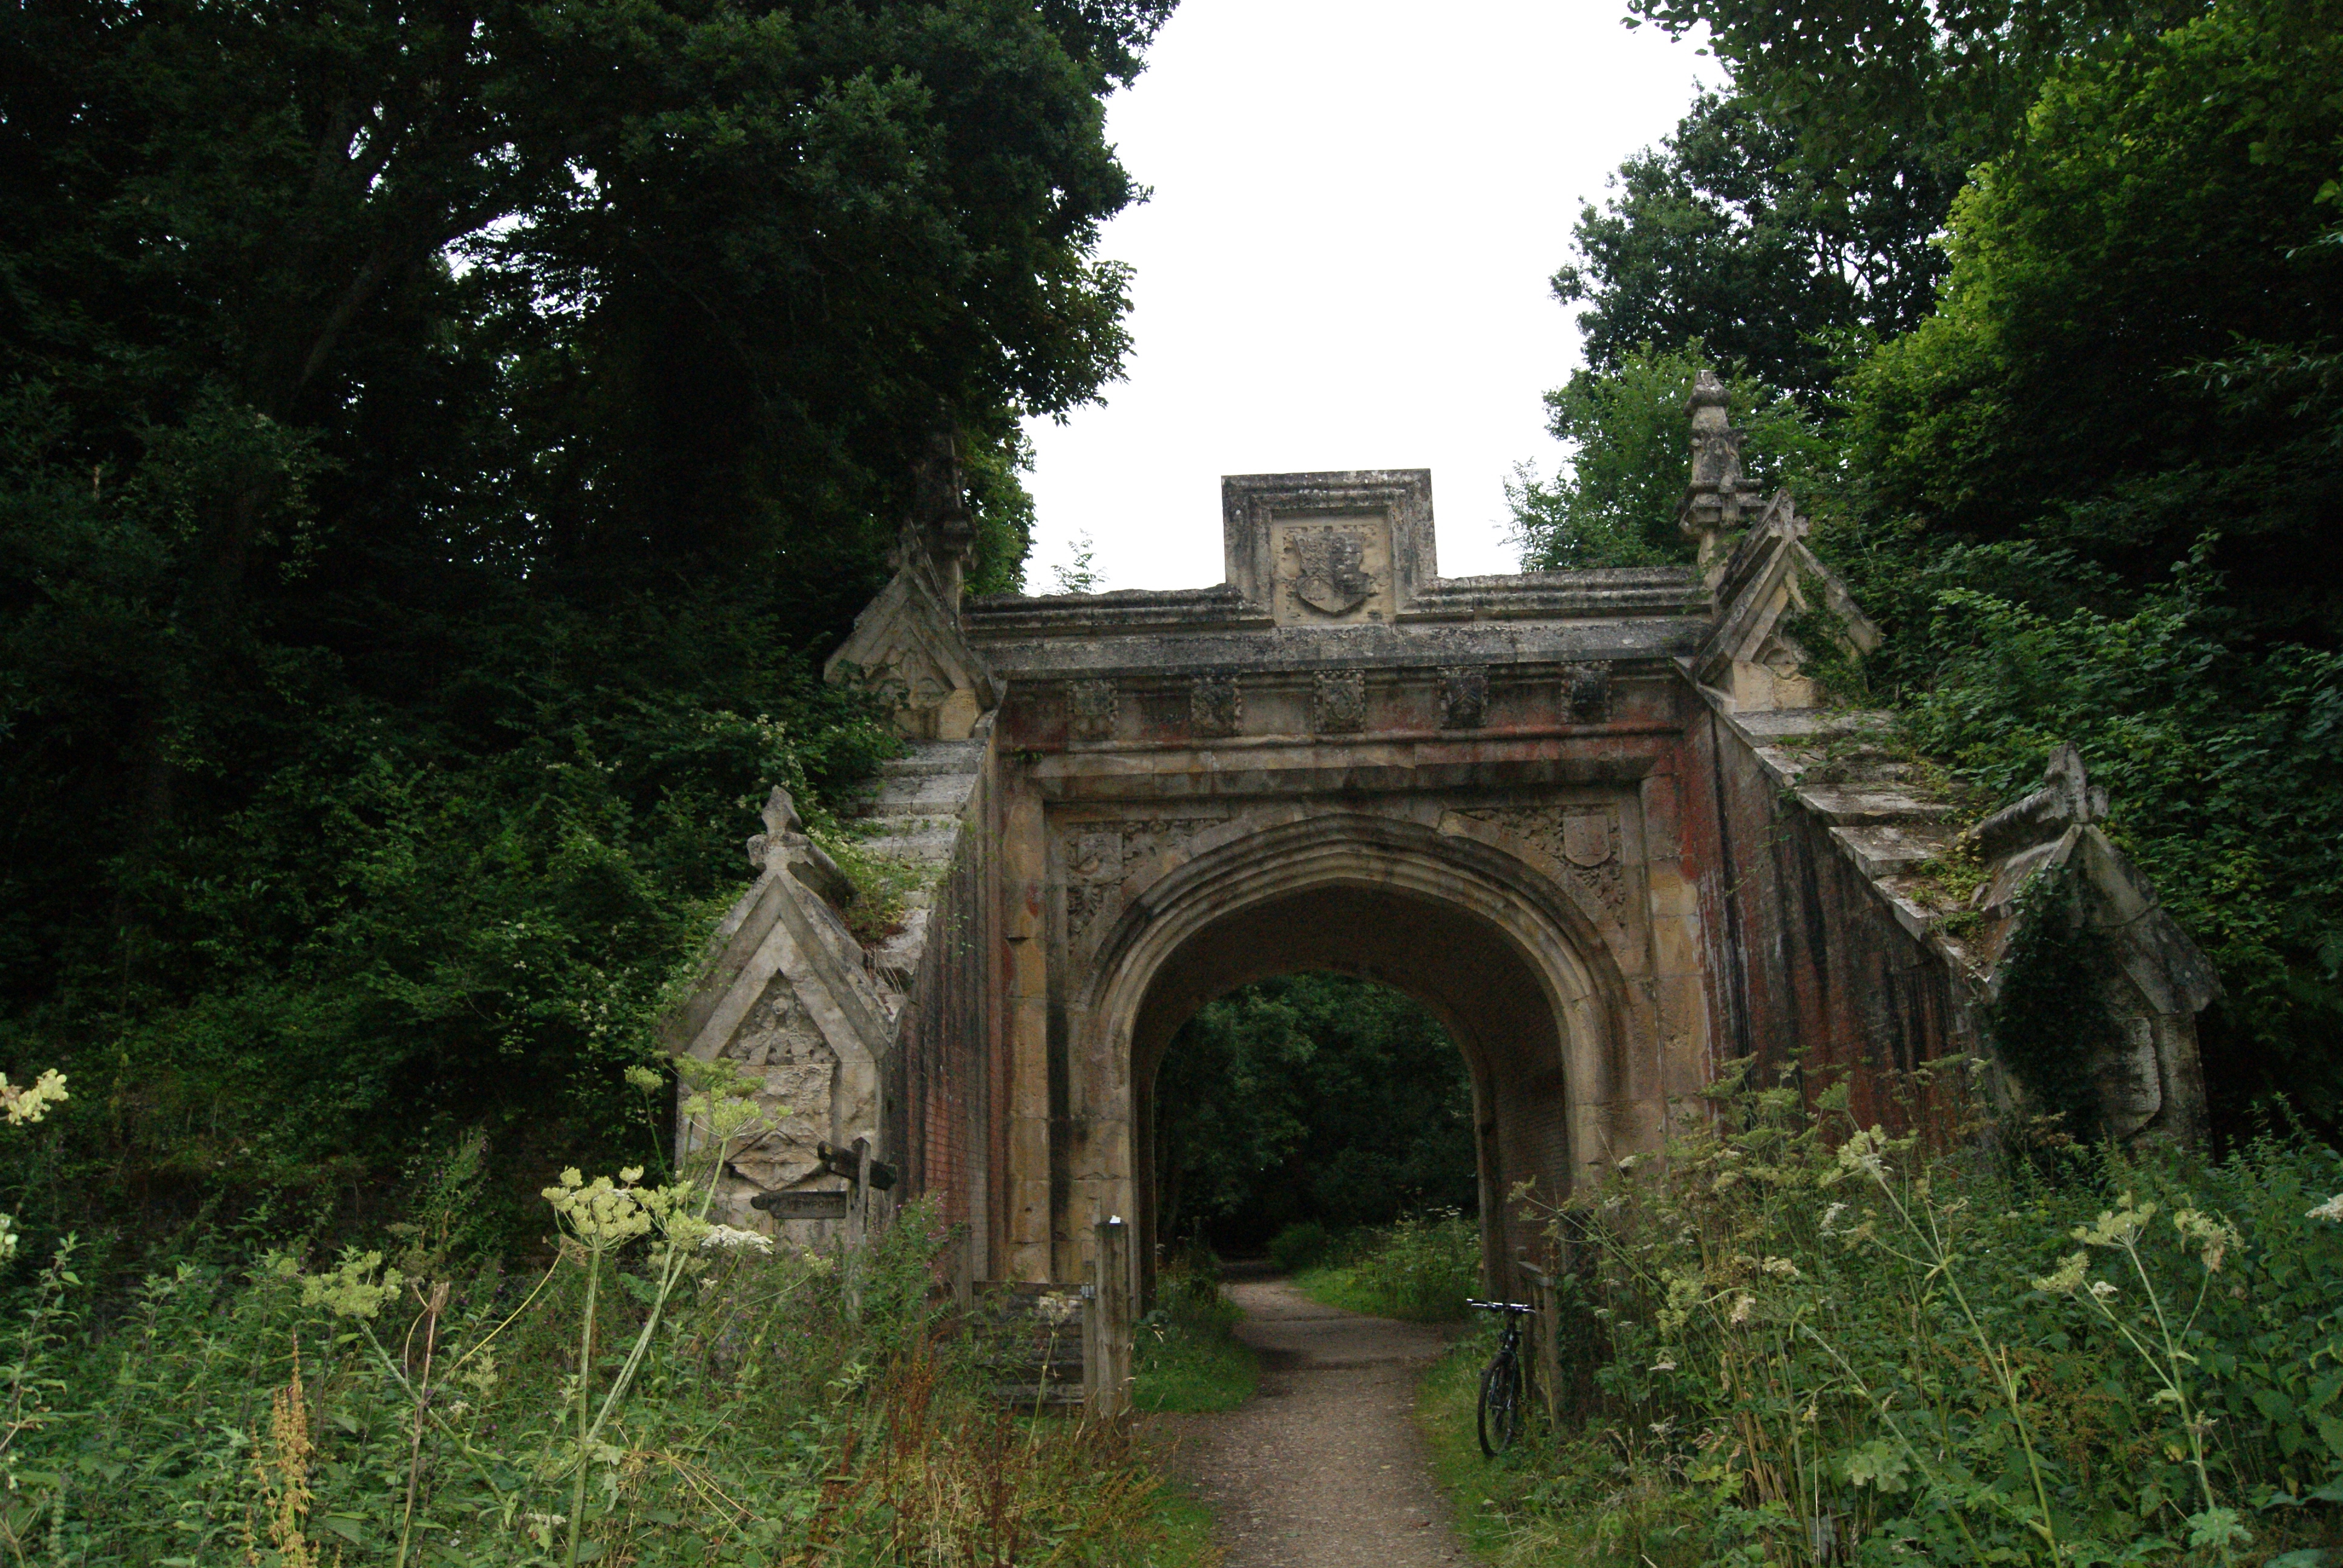
bridge, arch, chapel, ruins, shrine, ancient history